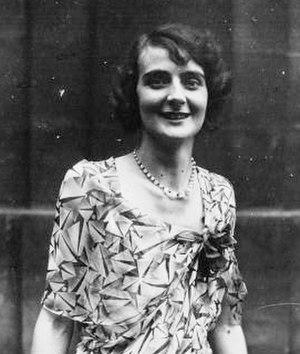
Yvonne Berthe Mélitta Desportes, née à Cobourg le 18 juillet 1907 et morte à Paris le 19 décembre 1993, est une compositrice et peintre française.
L'opéra pour enfants, appelé également, en France, comédie musicale pour enfants, est autant une forme musicale qu'un « exercice » pédagogique destiné principalement aux enfants.